Hiller X-18

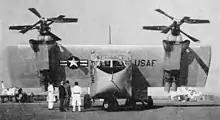
The X-18 showing its elaborate engine configuration

Design work started in 1955 by Stanley Hiller Jr and Hiller Aircraft Corporation received a manufacturing contract and funding from the United States Air Force to build the only X-18 built, serialized "57-3078".